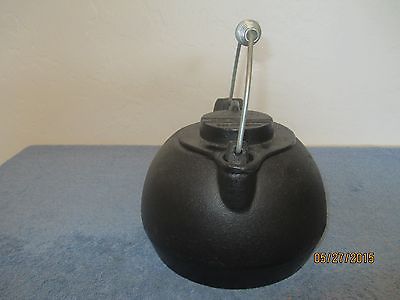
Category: kettle